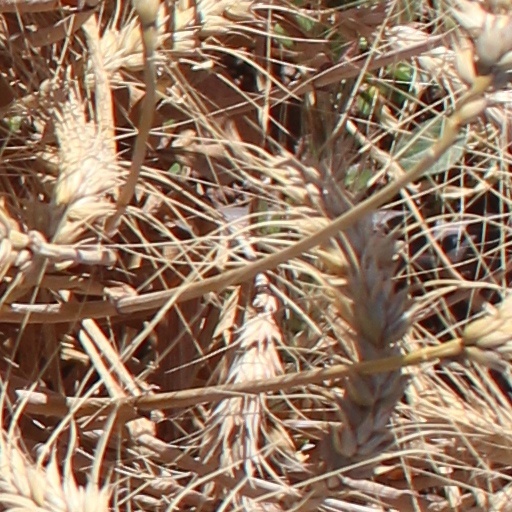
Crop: wheat